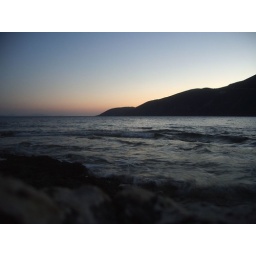
362 beach sunset over the mountains